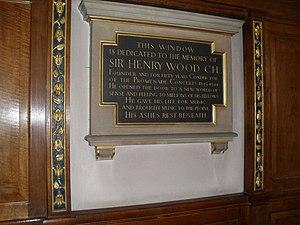
Sir Henry Joseph Wood est un chef d'orchestre anglais, né à Londres le 3 mars 1869, mort à Hitchin le 19 août 1944.